Describe the emotion expressed in this image:  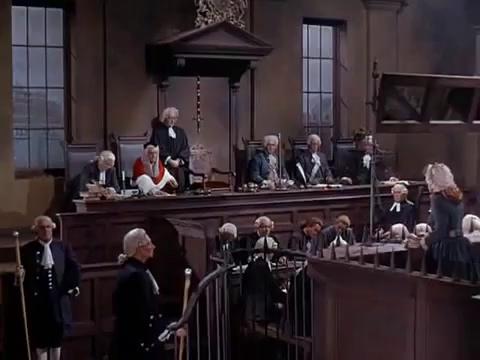
This person displays Pain, valence and arousal with low intensity.